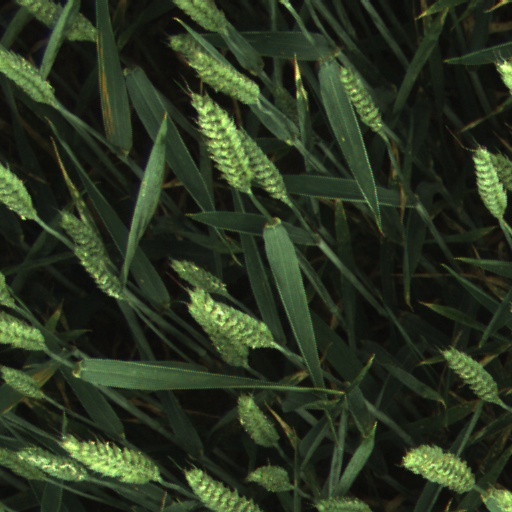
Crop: wheat